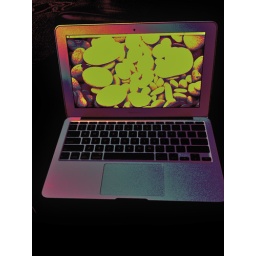
MacBook Air computer with built in screen saver